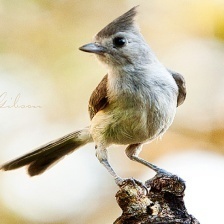
Species: TIT MOUSE
Scientific name: PARIDAE
ImageNet parent category: chickadee